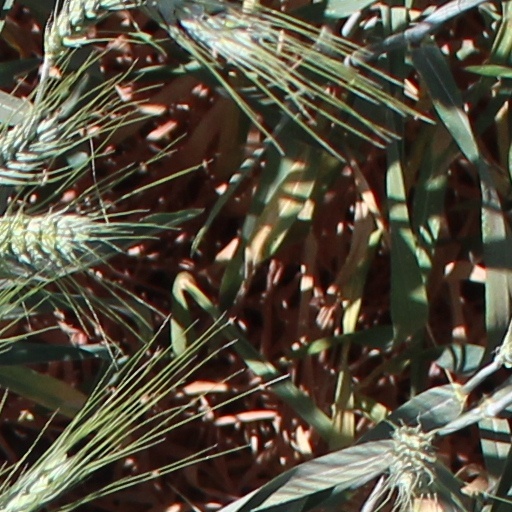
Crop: wheat